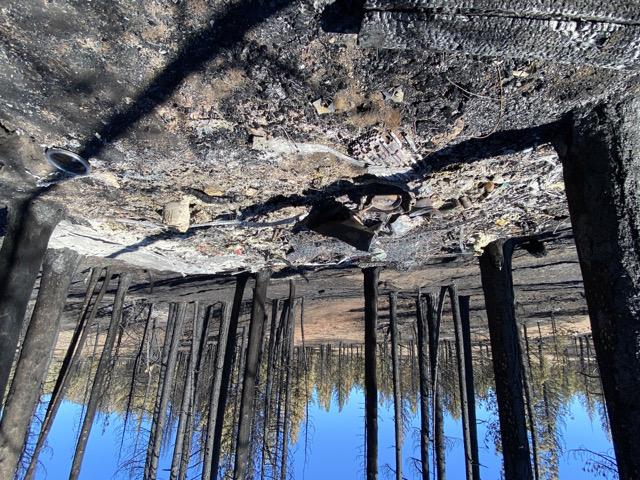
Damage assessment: destroyed